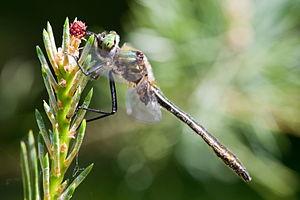
Cordulia est un genre dans la famille des Corduliidae appartenant au sous-ordre des Anisoptères dans l'ordre des Odonates.